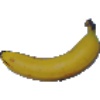
Label: Banana 1